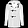
Label: Coat